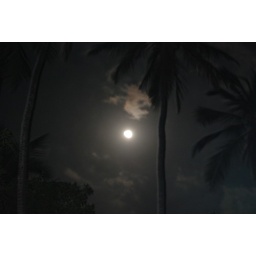
Full moon against a clear sky